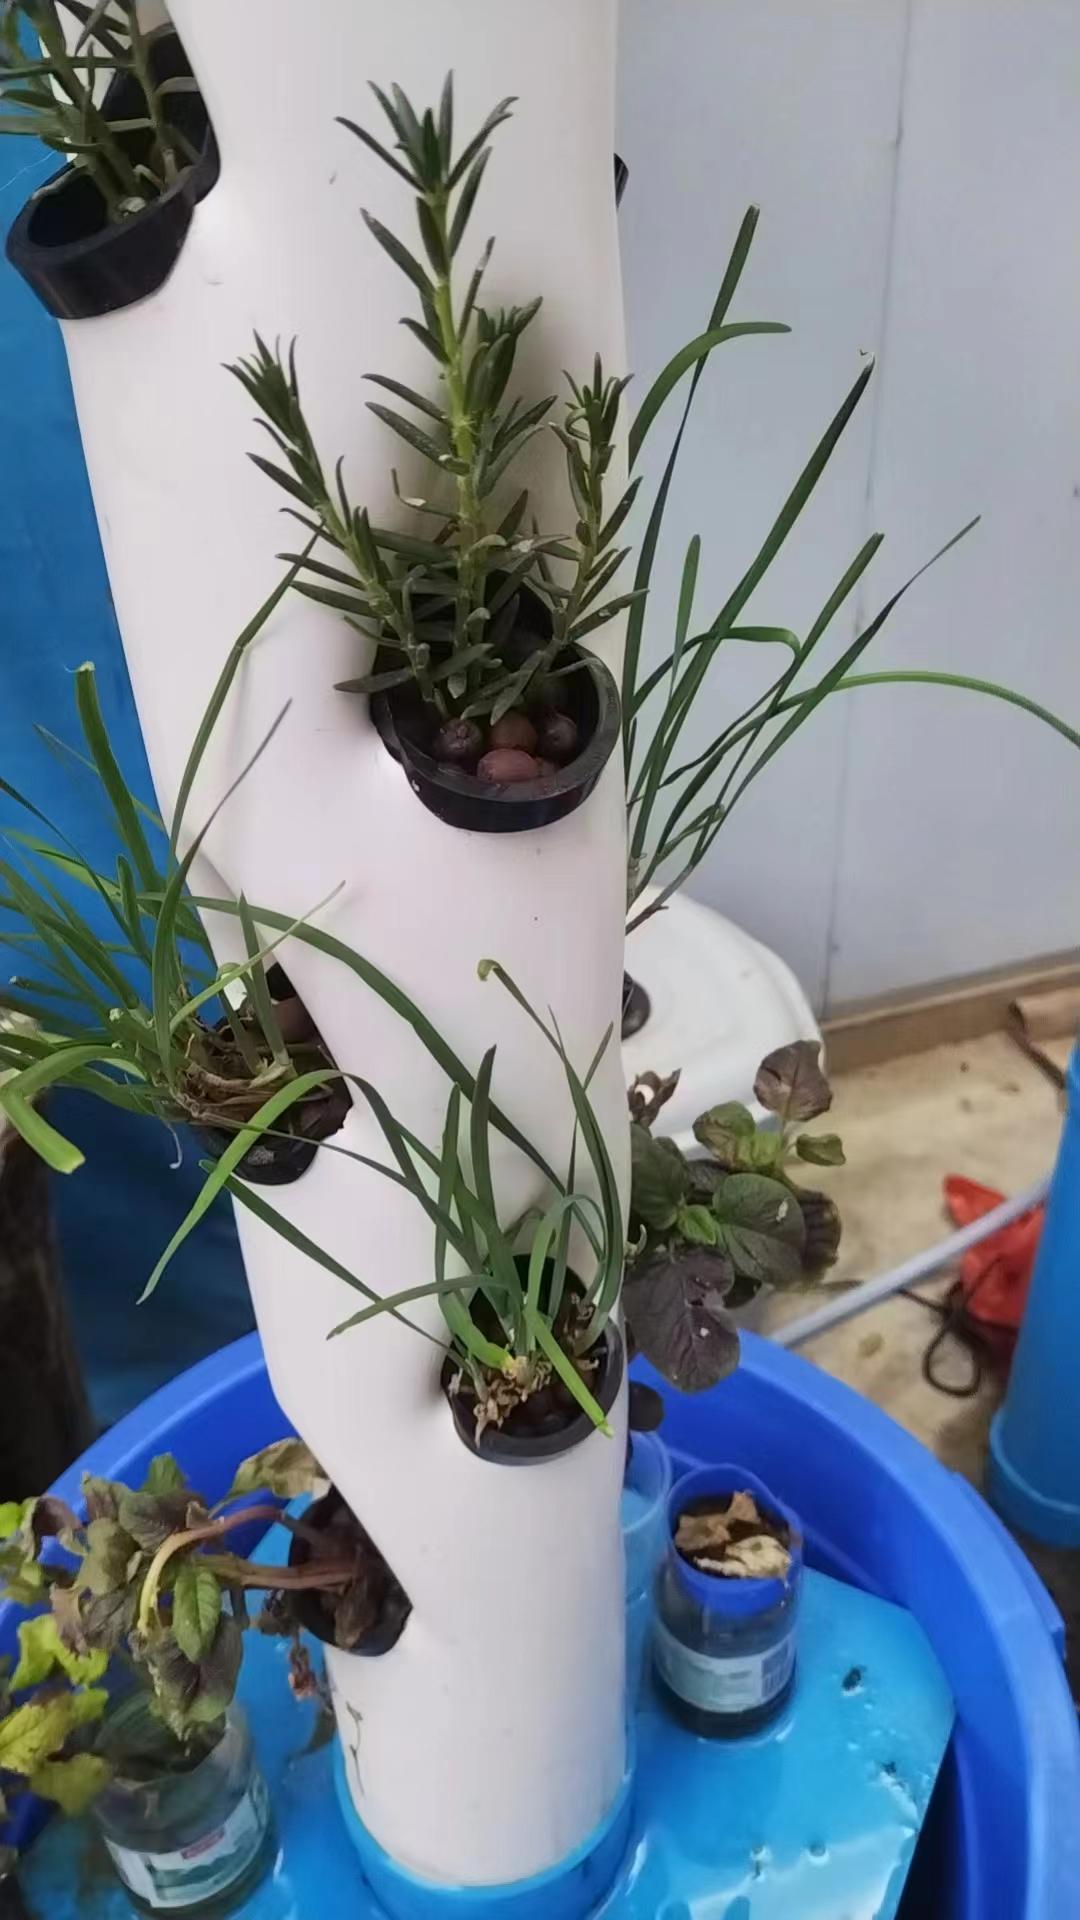
Hii ni mimea ambapo mimea hii hupaliliwa na kuwekwa vizuri kwa ajili ya upandizi bora. Pia mimea hii huwekwa kwa ajili ya kuvutia kwa nyumba.